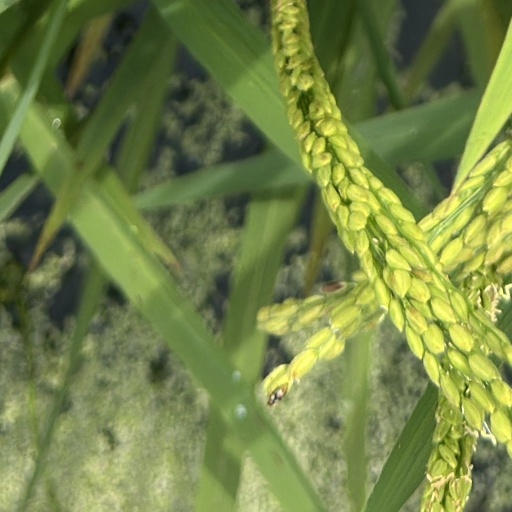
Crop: rice